List of Agents of S.H.I.E.L.D. characters

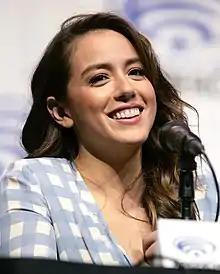
Chloe Bennet

Daisy Johnson was created by Brian Michael Bendis and Gabriele Dell'Otto for "Secret War" #2. When the character of Skye was introduced to the series, it was always intended that she would be the MCU version of Johnson, as executive producer Maurissa Tancharoen explained, "there are always the series of clearances, but we always knew we wanted to evolve Skye into something else. Daisy Johnson was the main character that we wanted to go for. We got confirmation on that very early on, so we've been on that track ever since." Bennet was cast as Skye in December 2012, out of more than 400 actresses who auditioned for the role. Tancharoen stated, "With Skye, we were going for the hot girl that every guy wants to hang out with and every girl sort of wants to be". Bennet described herself as "technologically inept", striving to learn the terms necessary to portray Skye, as she is proficient with technology. Bennet also began taking boxing lessons to prepare for the part. Unlike the comic version, Skye is an Inhuman; Jed Whedon explained that "We've created a different origin for her...we merged those two ideas together also because there are such rabid fans out there that if we stick to original story points from the comics, they will smell story points from miles away. Those two factors led us to coming up with a different notion of how she got her powers." During a single-shot fight sequence in "The Dirty Half Dozen", Bennet broke her arm and finished the second season without wearing a cast.